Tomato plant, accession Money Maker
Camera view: tilt-top (135 deg); turntable rotation: 270 degrees
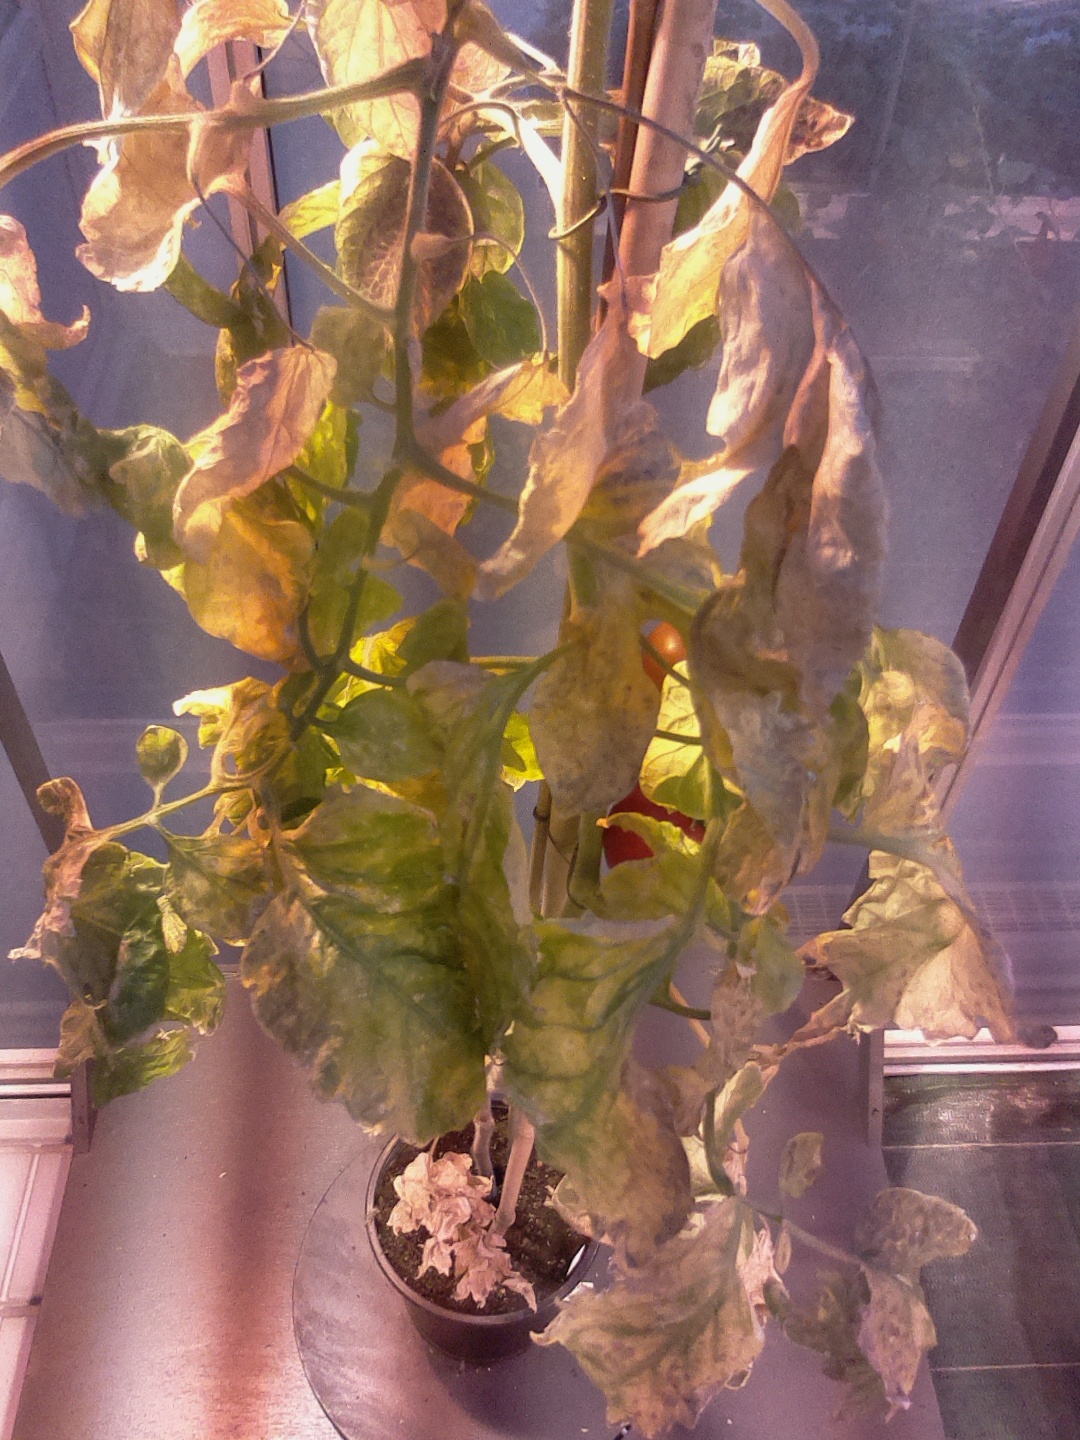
BBCH growth stage 82: 20%-30% of fruits show typical fully ripe color